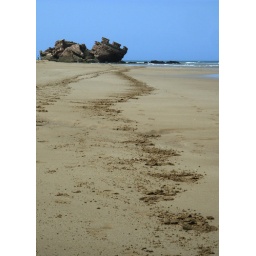
castle in the sand